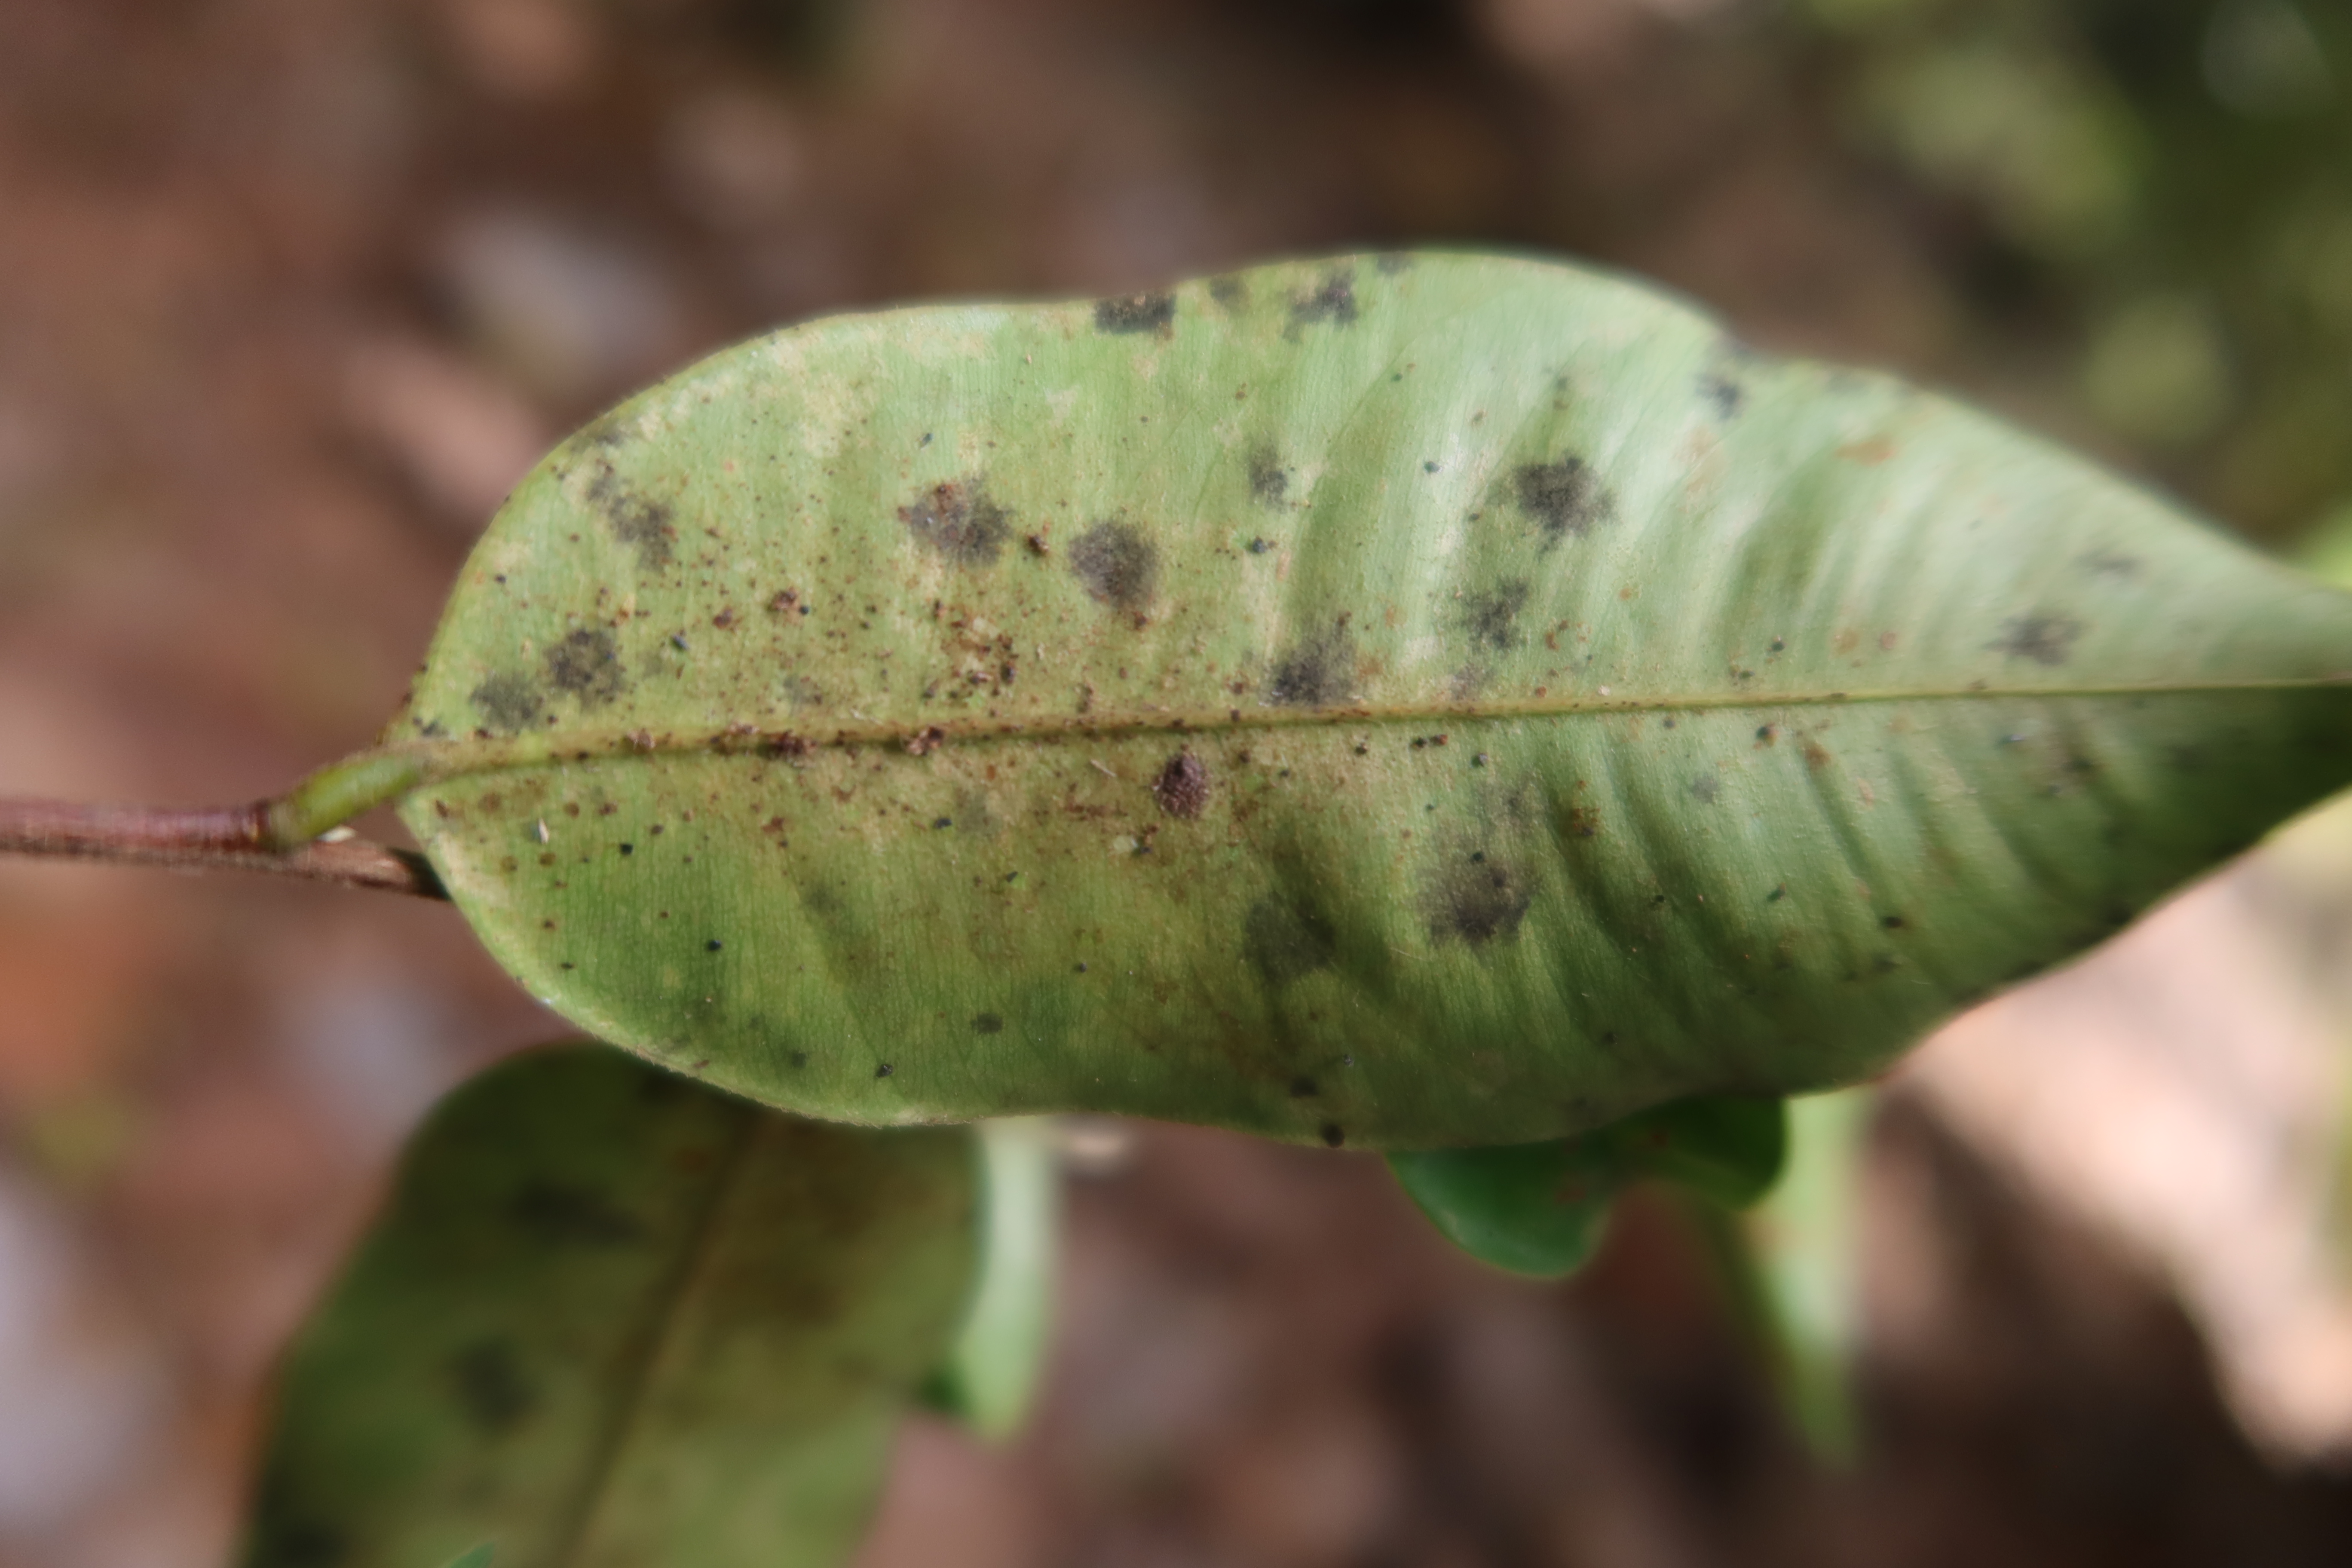
Label: Black spots